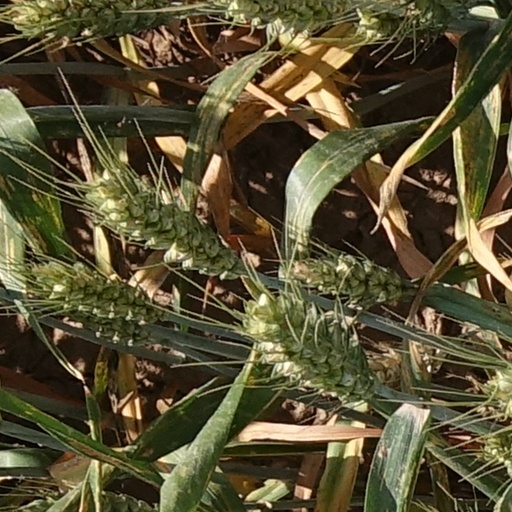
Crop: wheat